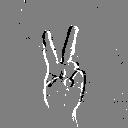
ASL letter: v